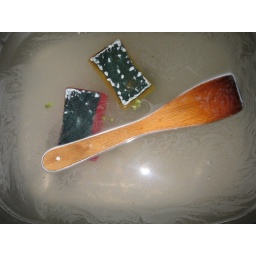
two sponges and a spatchelor in a sink of dirty water